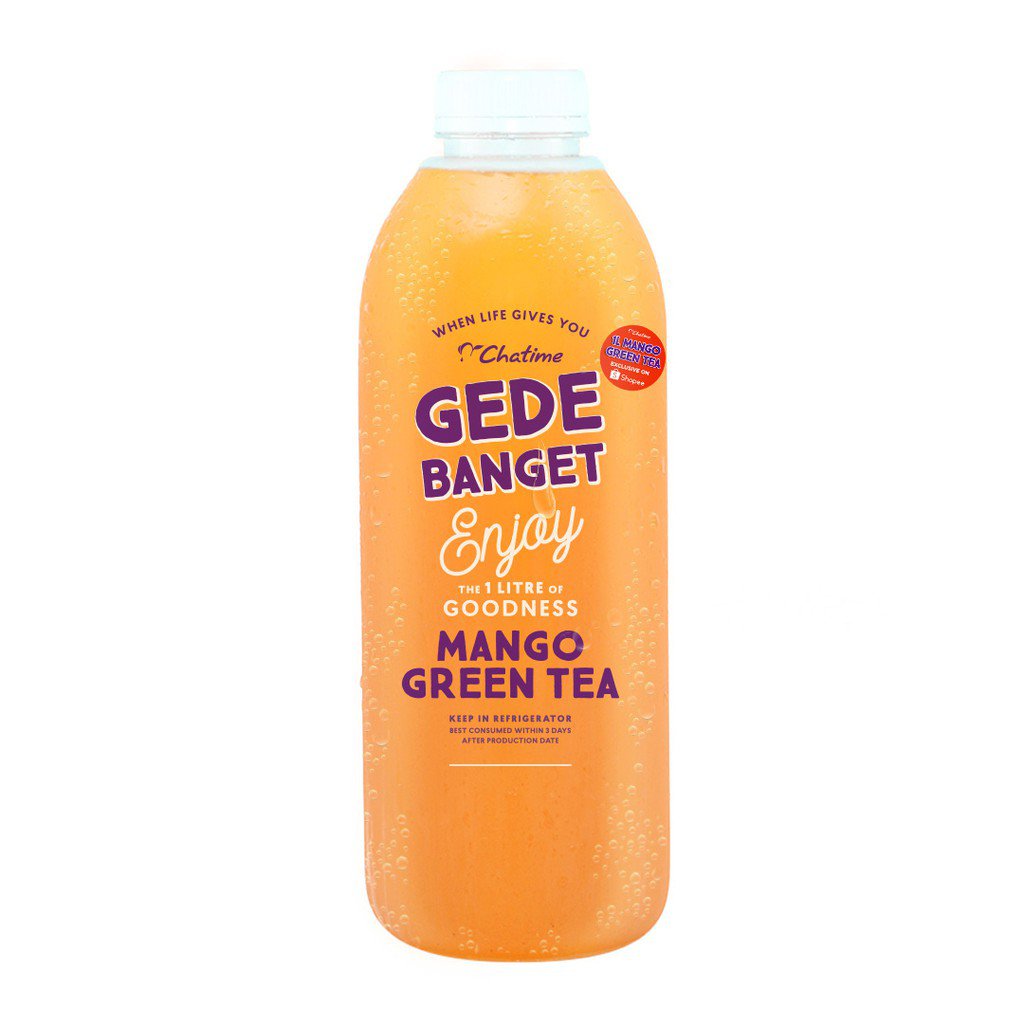
Label: Mango